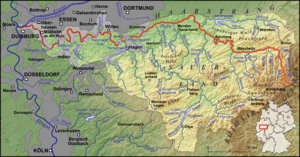
La Ruhr est une rivière d'Allemagne, affluent droit du Rhin.